Sympathy (music)

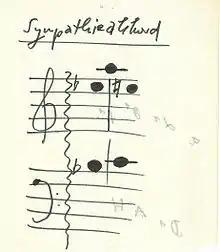
"Sympathy Chord" written by Natias Neutert, Faksimile 1987

The earliest use of the name "sympathy" for instrumental musical work was by the German performer, poet, musician and thinker Natias Neutert. He introduced the word sympathy into the terminology of experimental music and performance art with his musical performance, titled "Sympathy for Piano and Pump".